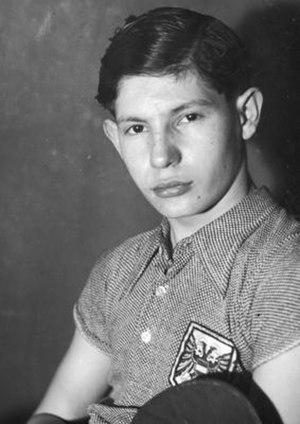
Richard Bergmann, né le 10 avril 1919 à Vienne, en Autriche, et mort le 5 avril 1970, est un joueur de tennis de table autrichien et britannique.